List of aerial victories claimed by Erich Hartmann

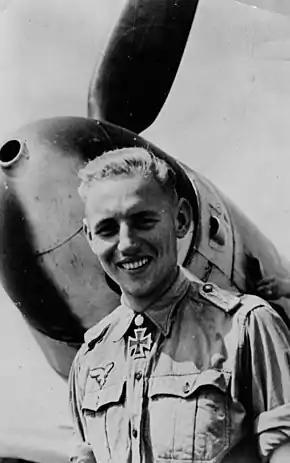
Hartmann before a Messerschmitt Bf 109

Erich Alfred Hartmann (19 April 1922 – 20 September 1993) was a German fighter pilot during World War II and the most successful fighter ace in the history of aerial warfare. He flew 1,404 combat missions and participated in aerial combat on 825 separate occasions. He was credited with shooting down a total of 352 Allied aircraft: 345 Soviet planes and seven American while serving with the Luftwaffe. During the course of his career, Hartmann was forced to crash-land his fighter 16 times due either to mechanical failure or damage received from parts of enemy aircraft he had shot down; he was never shot down from direct enemy action.